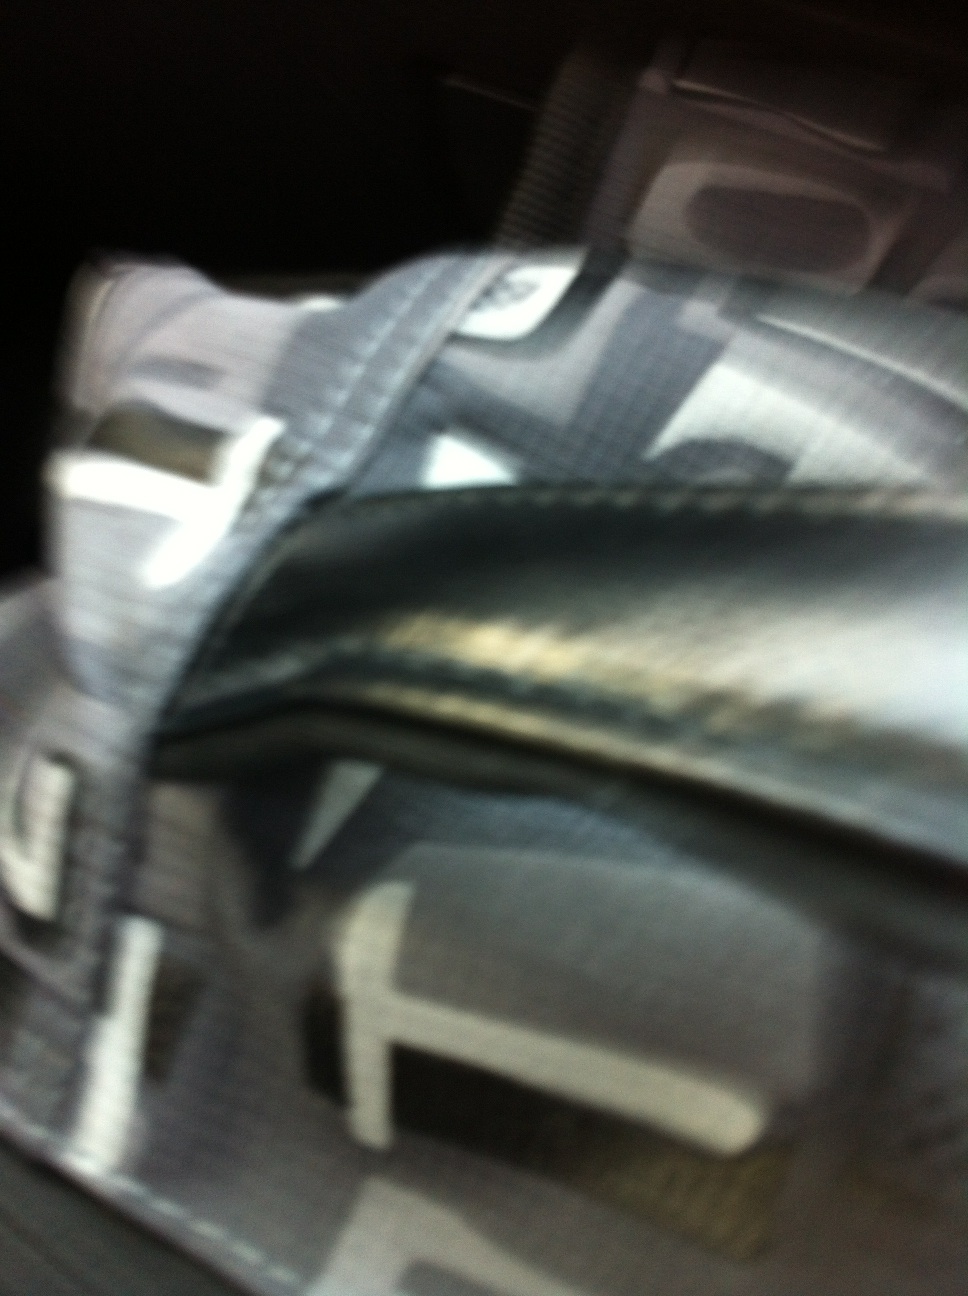Question: What is this
Answer: unanswerable